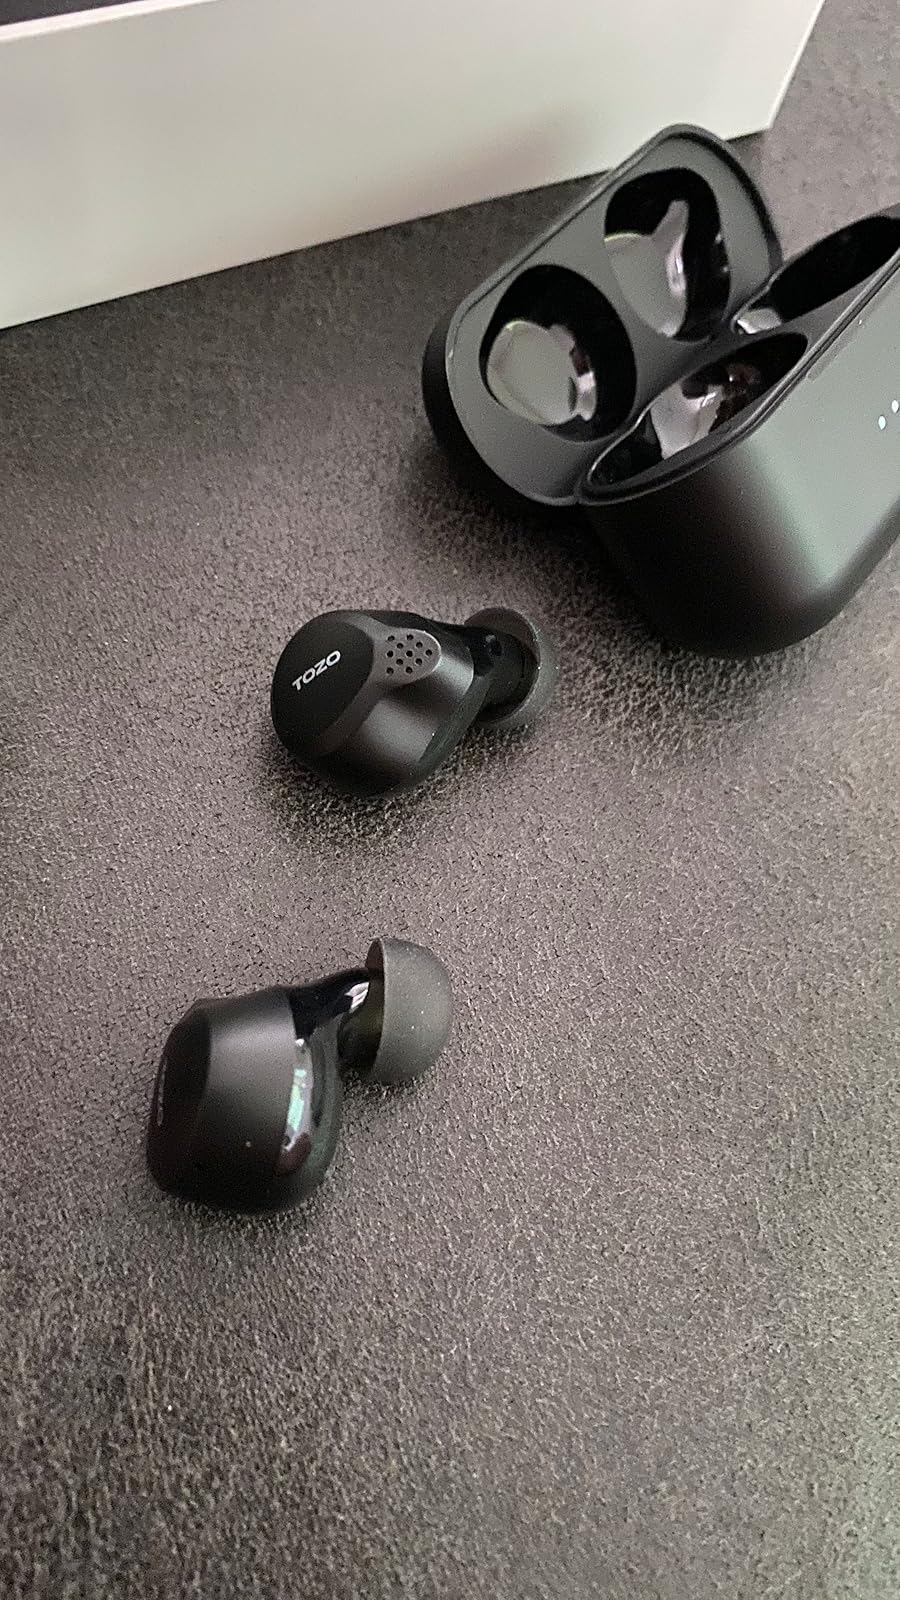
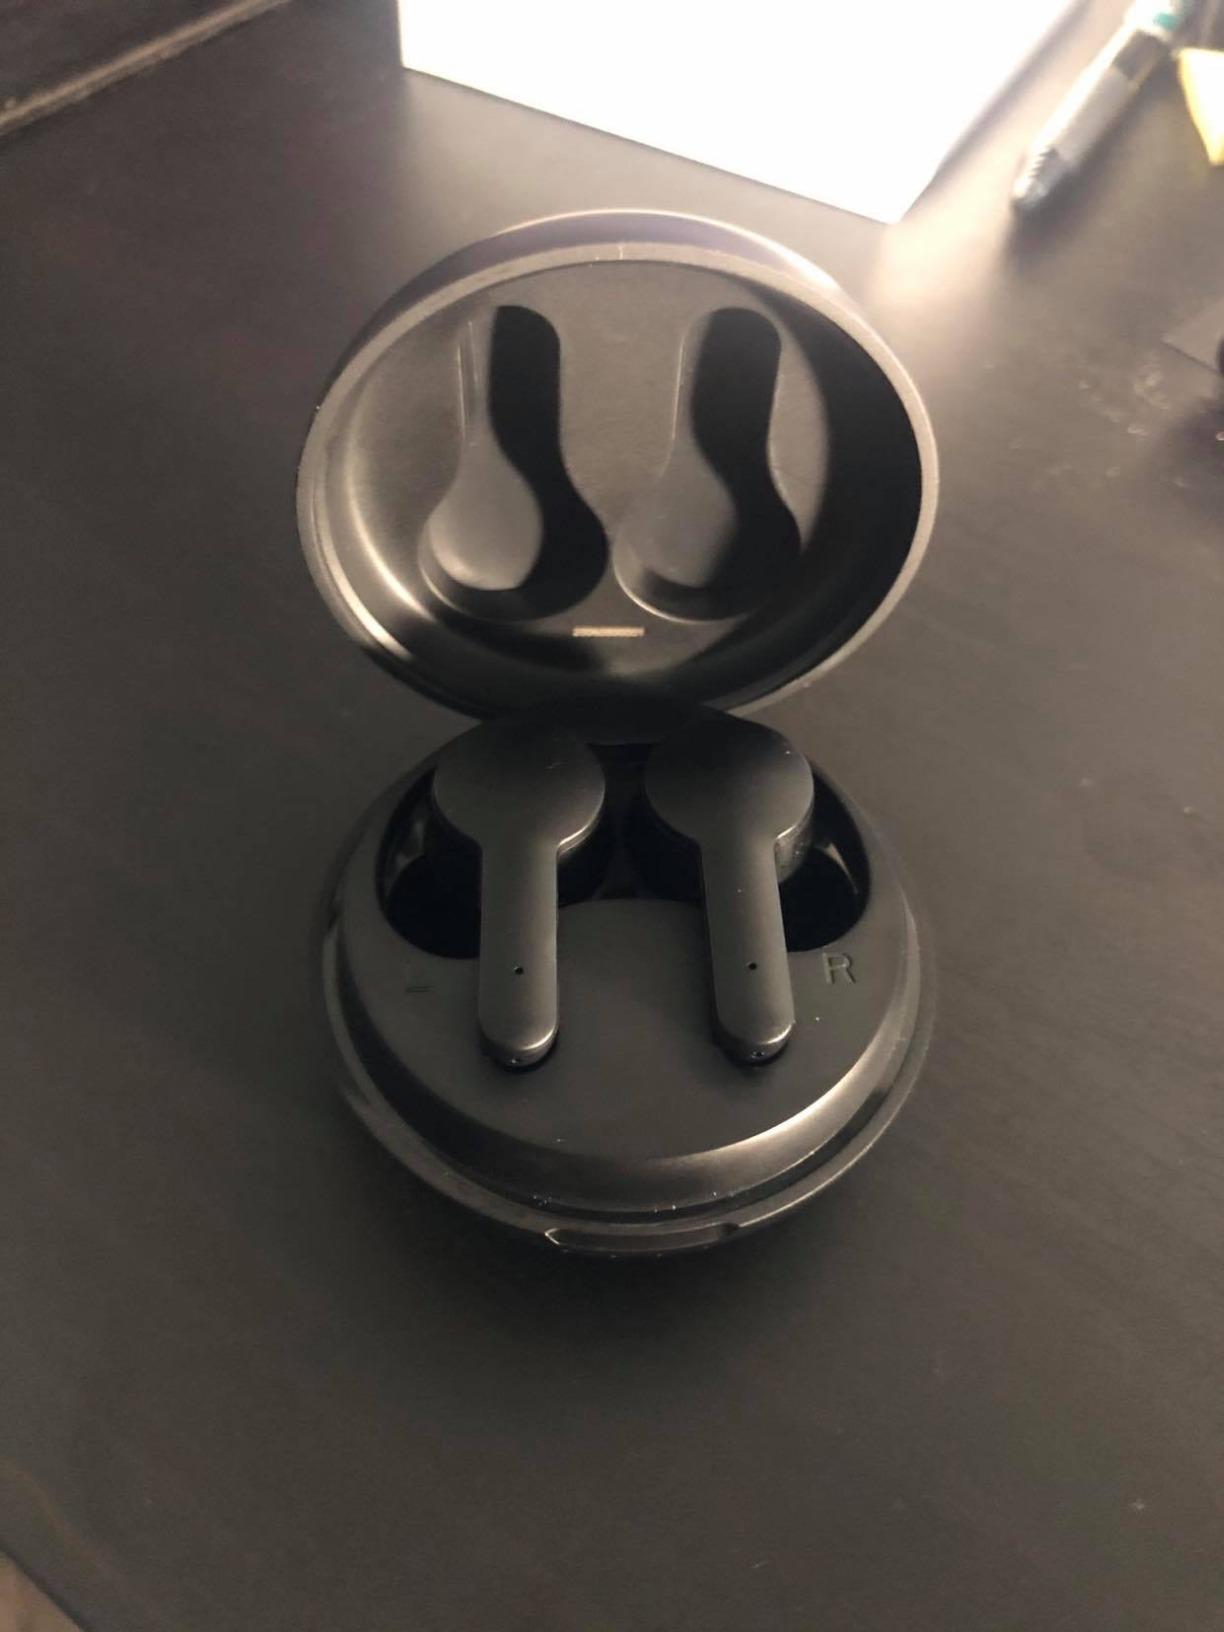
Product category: earbuds
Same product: no